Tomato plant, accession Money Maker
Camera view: vertical (180 deg); turntable rotation: 240 degrees
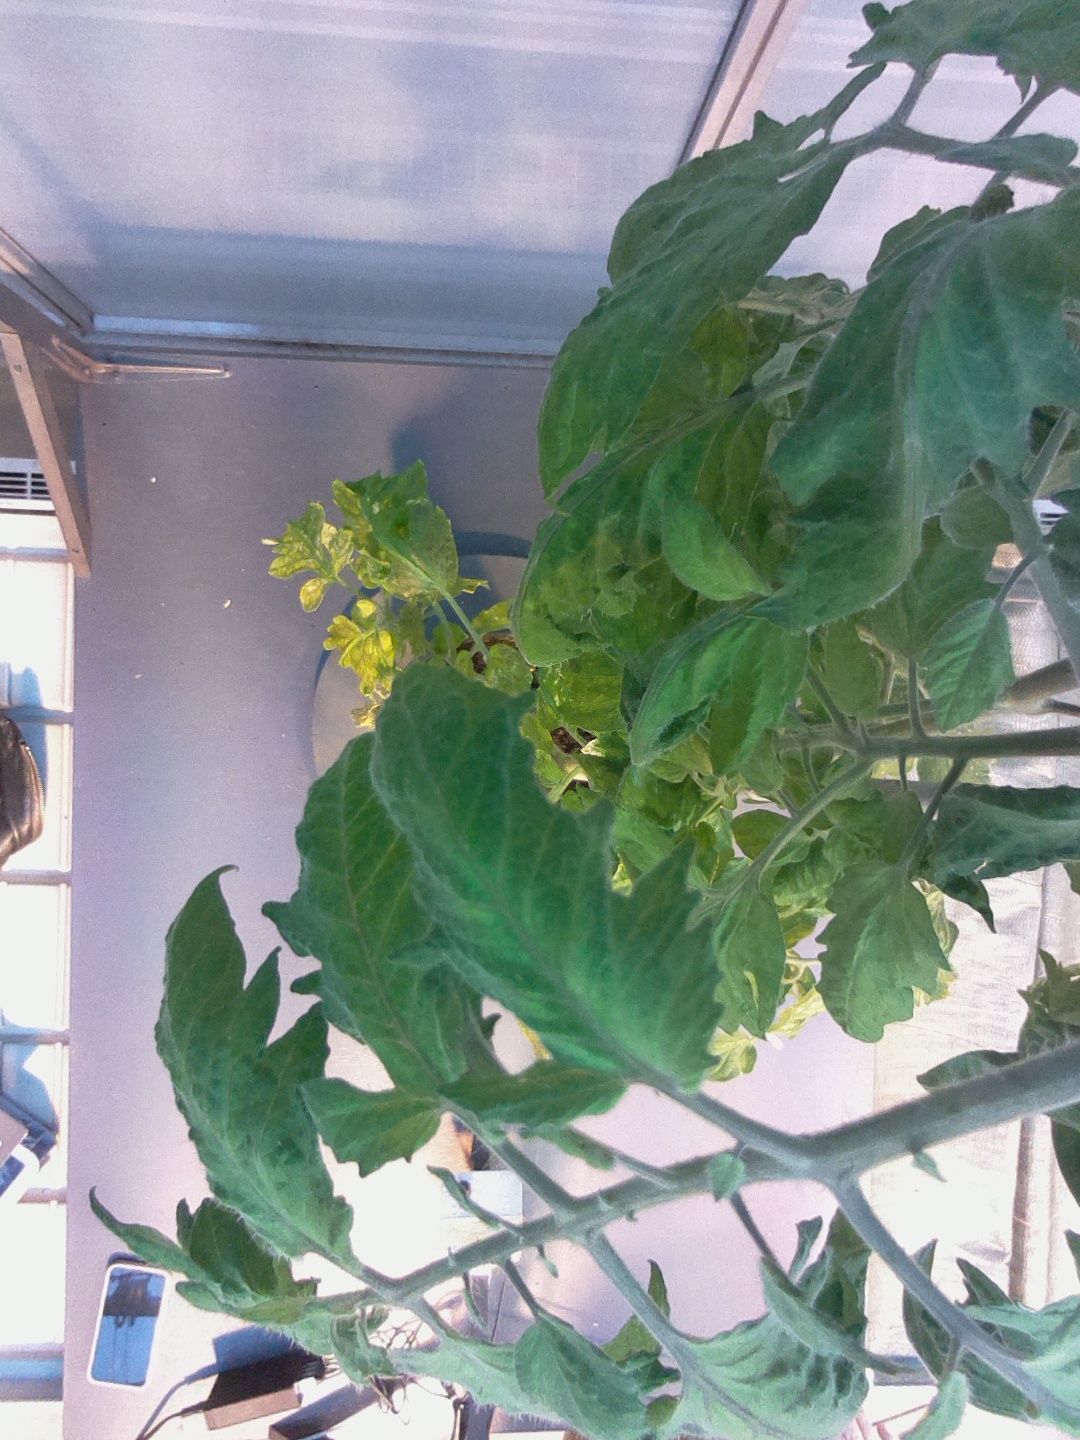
BBCH growth stage 73: 30%-40% of final fruit size